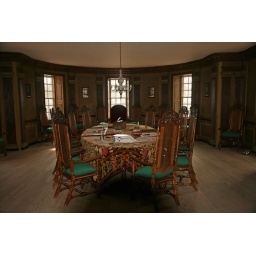
Royal house in Capital building